Women in New Zealand

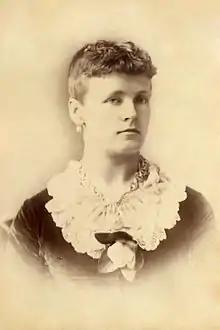
Portrait of a New Zealand suffragist. She has a white camellia (the NZ symbol of Women's Suffrage) and short hair, an action of protest during the period.

Women in New Zealand are women who live in or are from New Zealand. Notably New Zealand was the first self-governing country in the world where women were entitled to vote. In recent times New Zealand has had many women in top leadership and government roles, including three female Prime Ministers, most recently Jacinda Ardern.